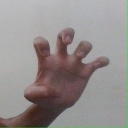
अक्षर: झ